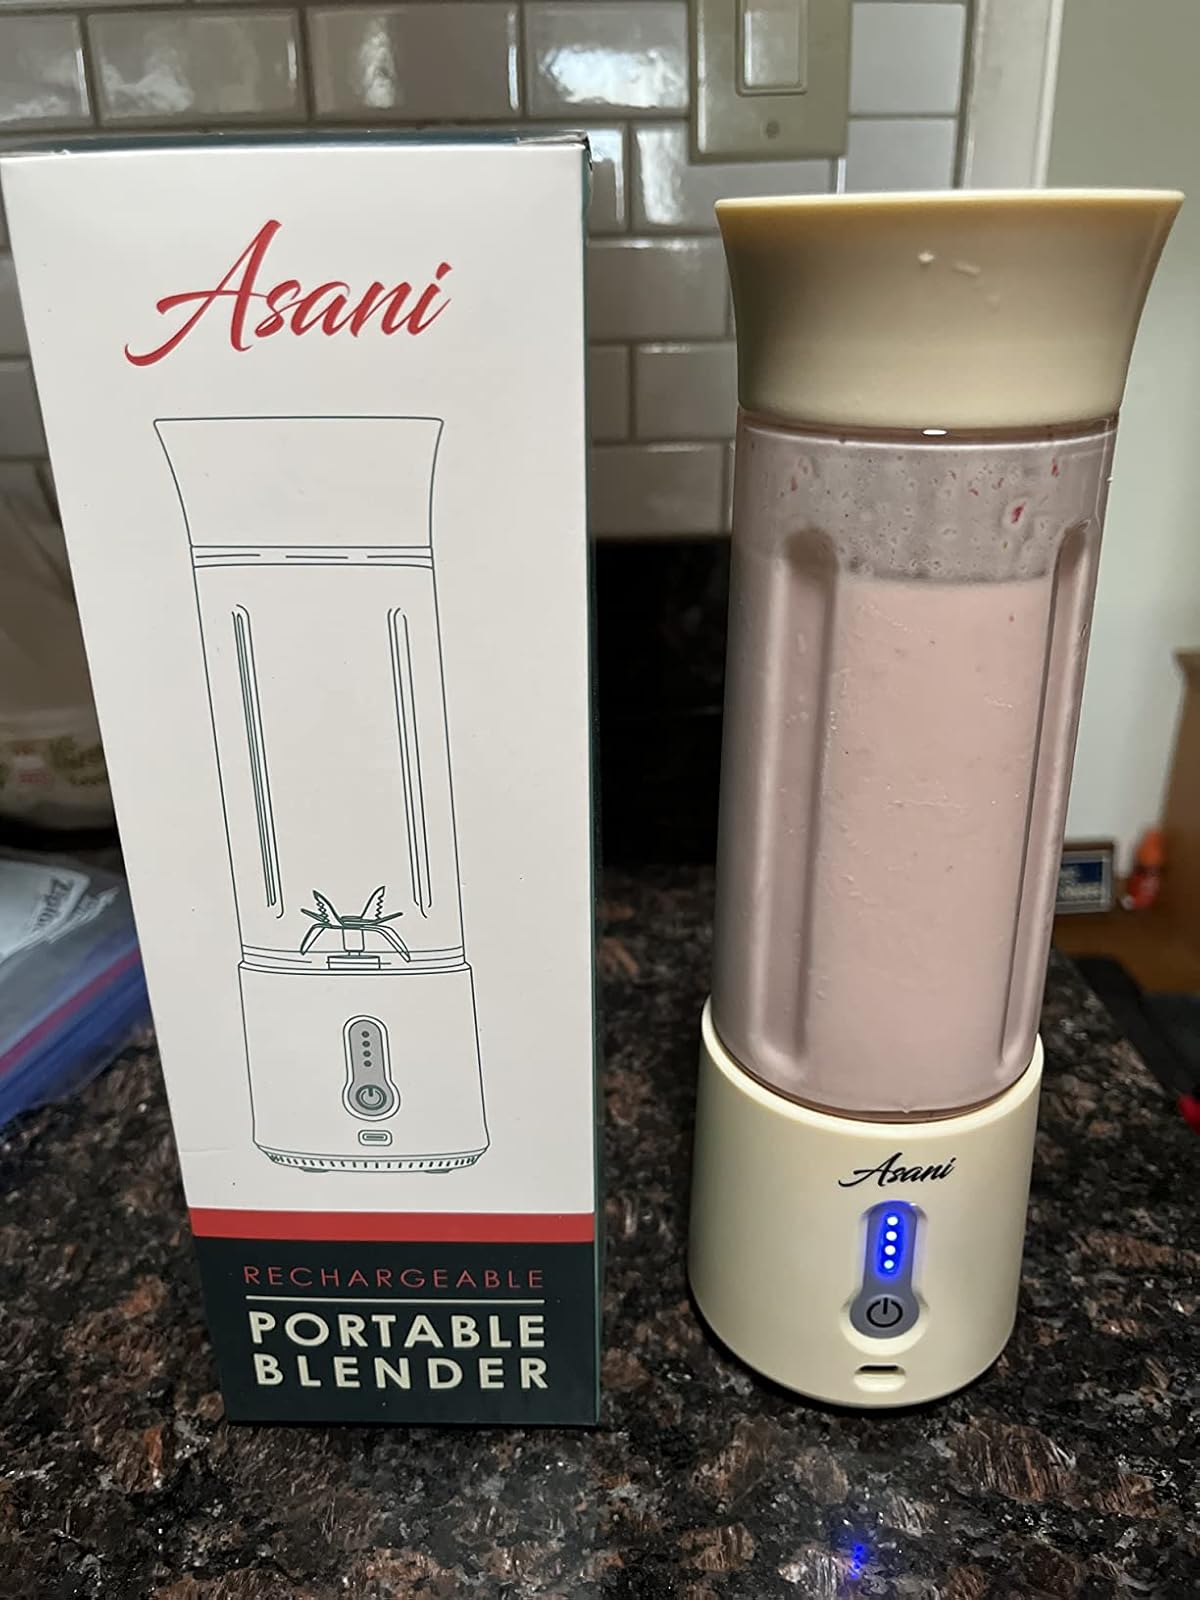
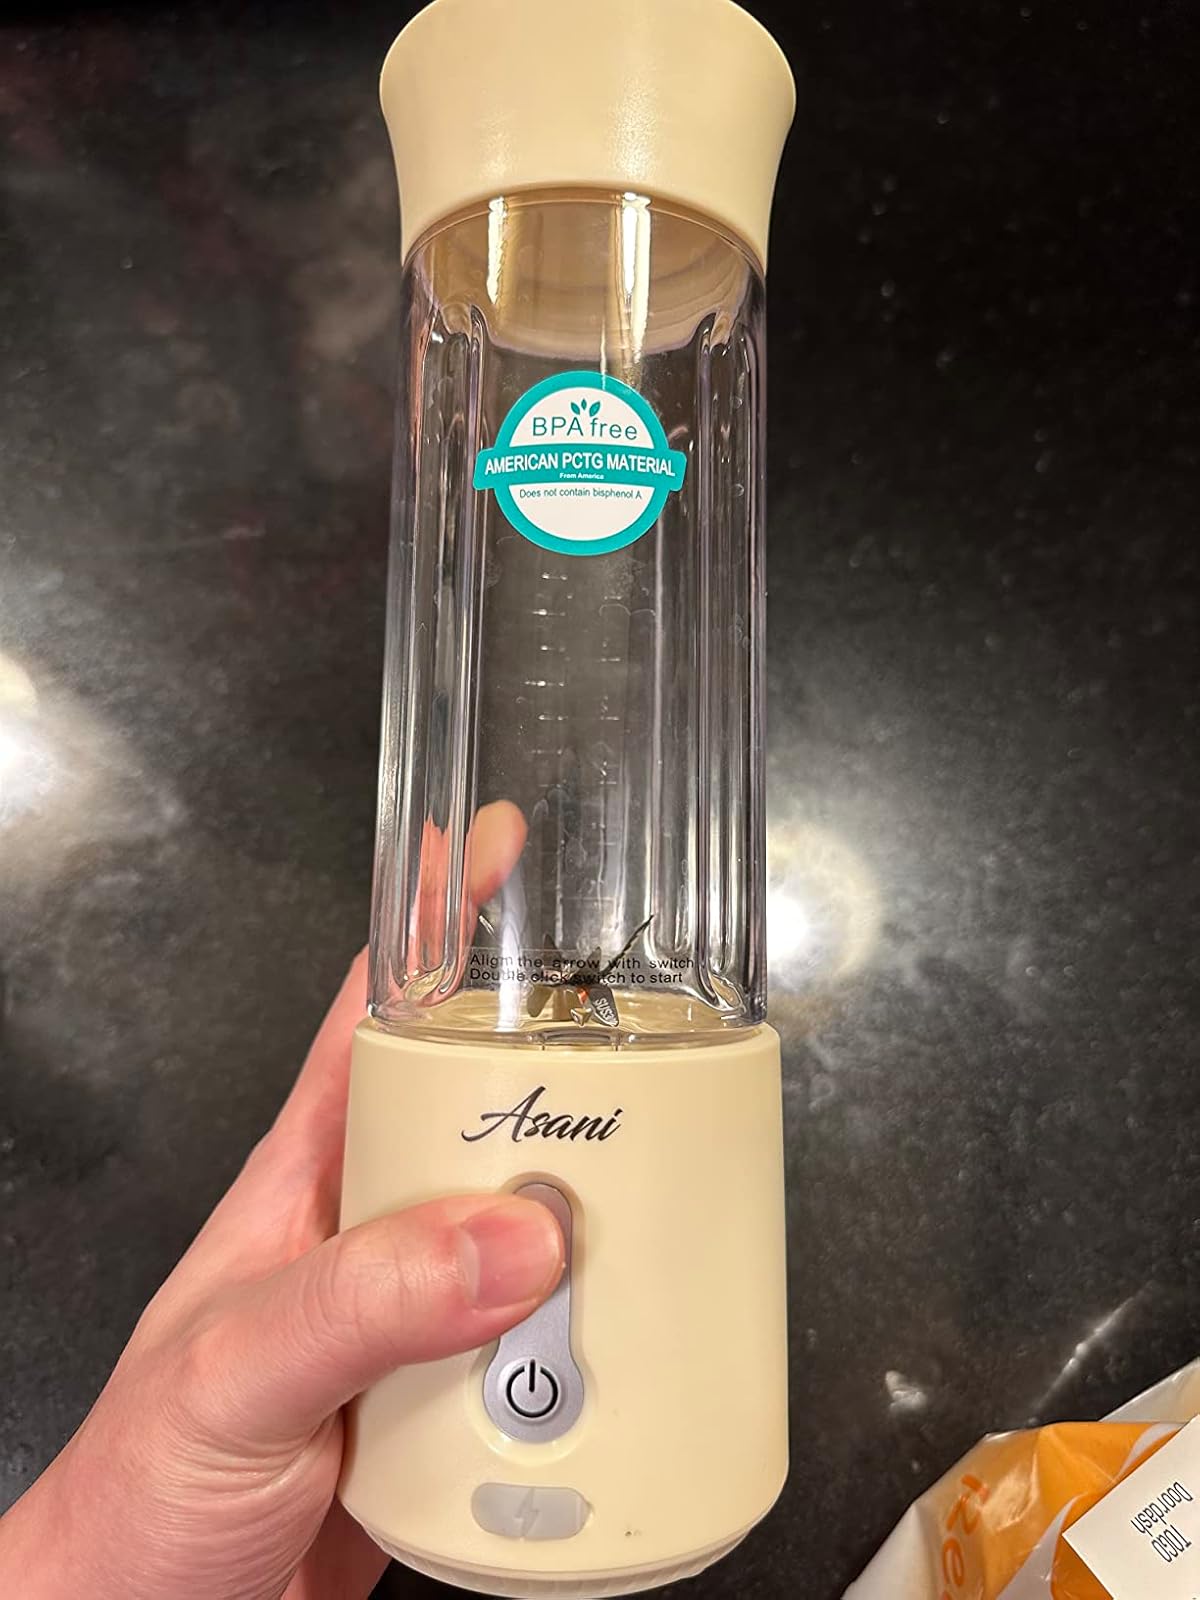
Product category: items_blender
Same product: yes